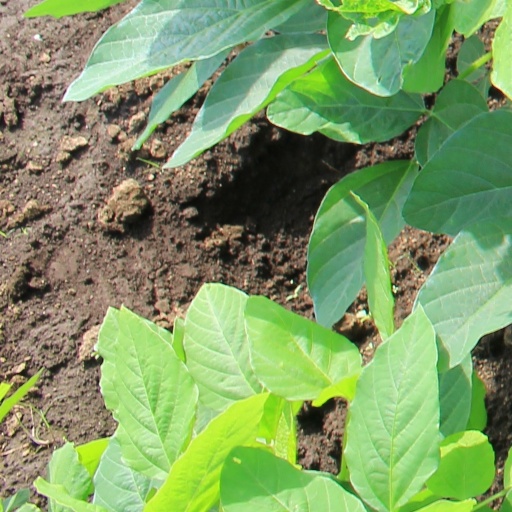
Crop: soybean